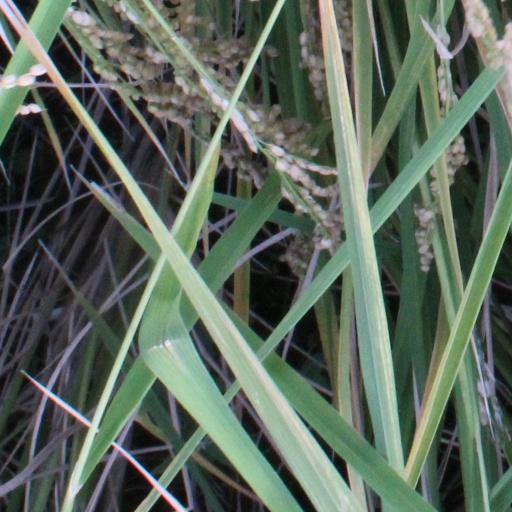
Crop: rice